Colonia Popular

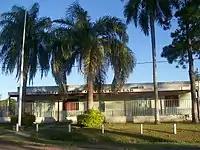
Colonia Popular

Colonia Popular is a village and municipality in Chaco Province in northern Argentina.